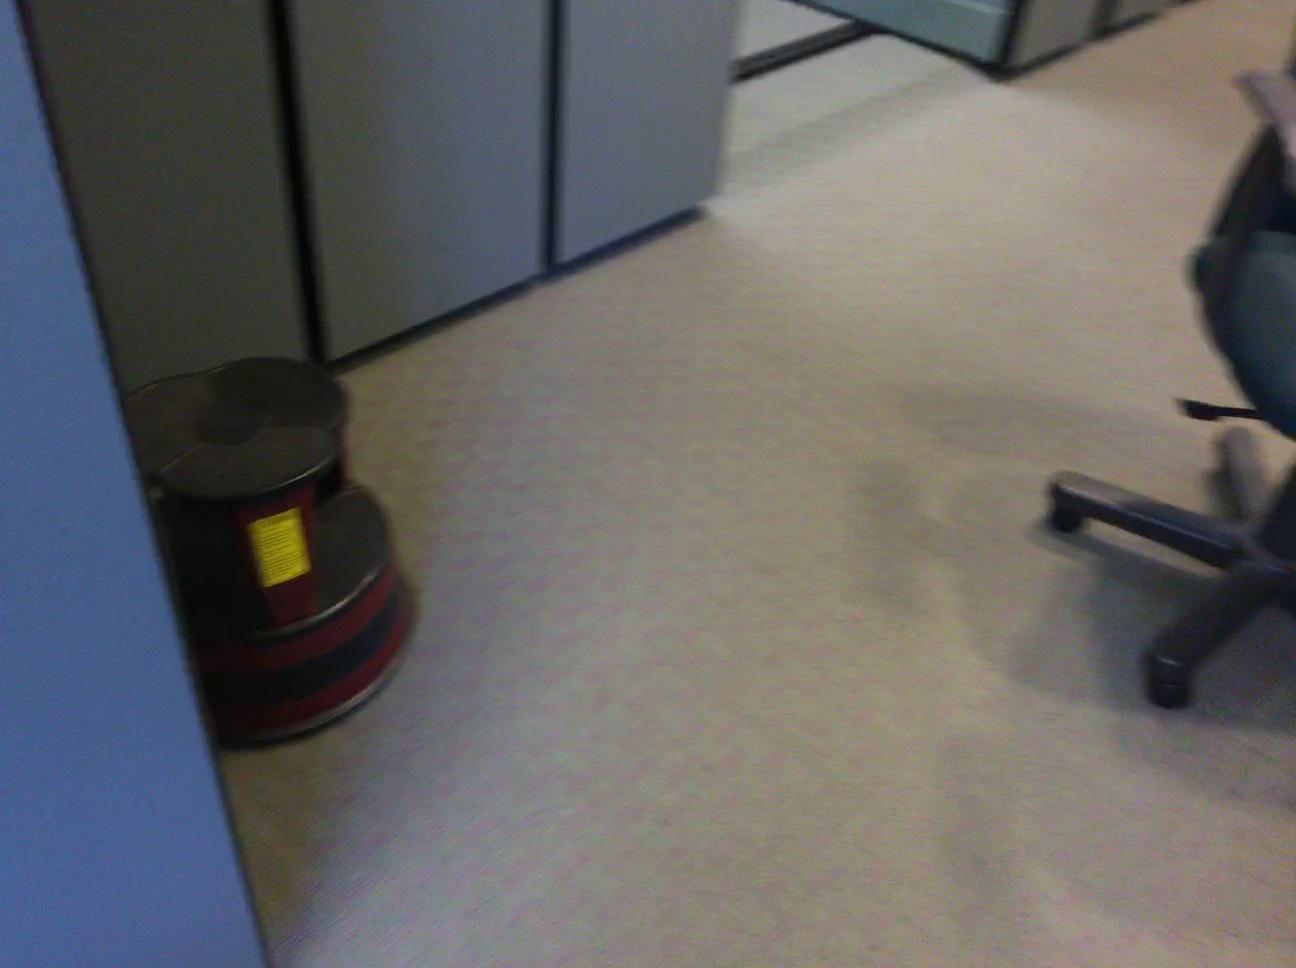
Question: In the image, there is the chair. Pinpoint several points within the vacant space situated behind the chair from the camera's perspective. Your final answer should be formatted as a list of tuples, i.e. [(x1, y1), ...], where each tuple contains the x and y coordinates of a point satisfying the conditions above. The coordinates should be between 0 and 1, indicating the normalized pixel locations of the points.
Answer: [(0.792, 0.409), (0.758, 0.387), (0.772, 0.426), (0.738, 0.404), (0.705, 0.382), (0.752, 0.444), (0.717, 0.420), (0.684, 0.399), (0.652, 0.377), (0.767, 0.490), (0.729, 0.464), (0.694, 0.439), (0.660, 0.415), (0.628, 0.394), (0.706, 0.485), (0.671, 0.459), (0.636, 0.434), (0.603, 0.410), (0.645, 0.479), (0.610, 0.454), (0.578, 0.429), (0.583, 0.474), (0.550, 0.448)]